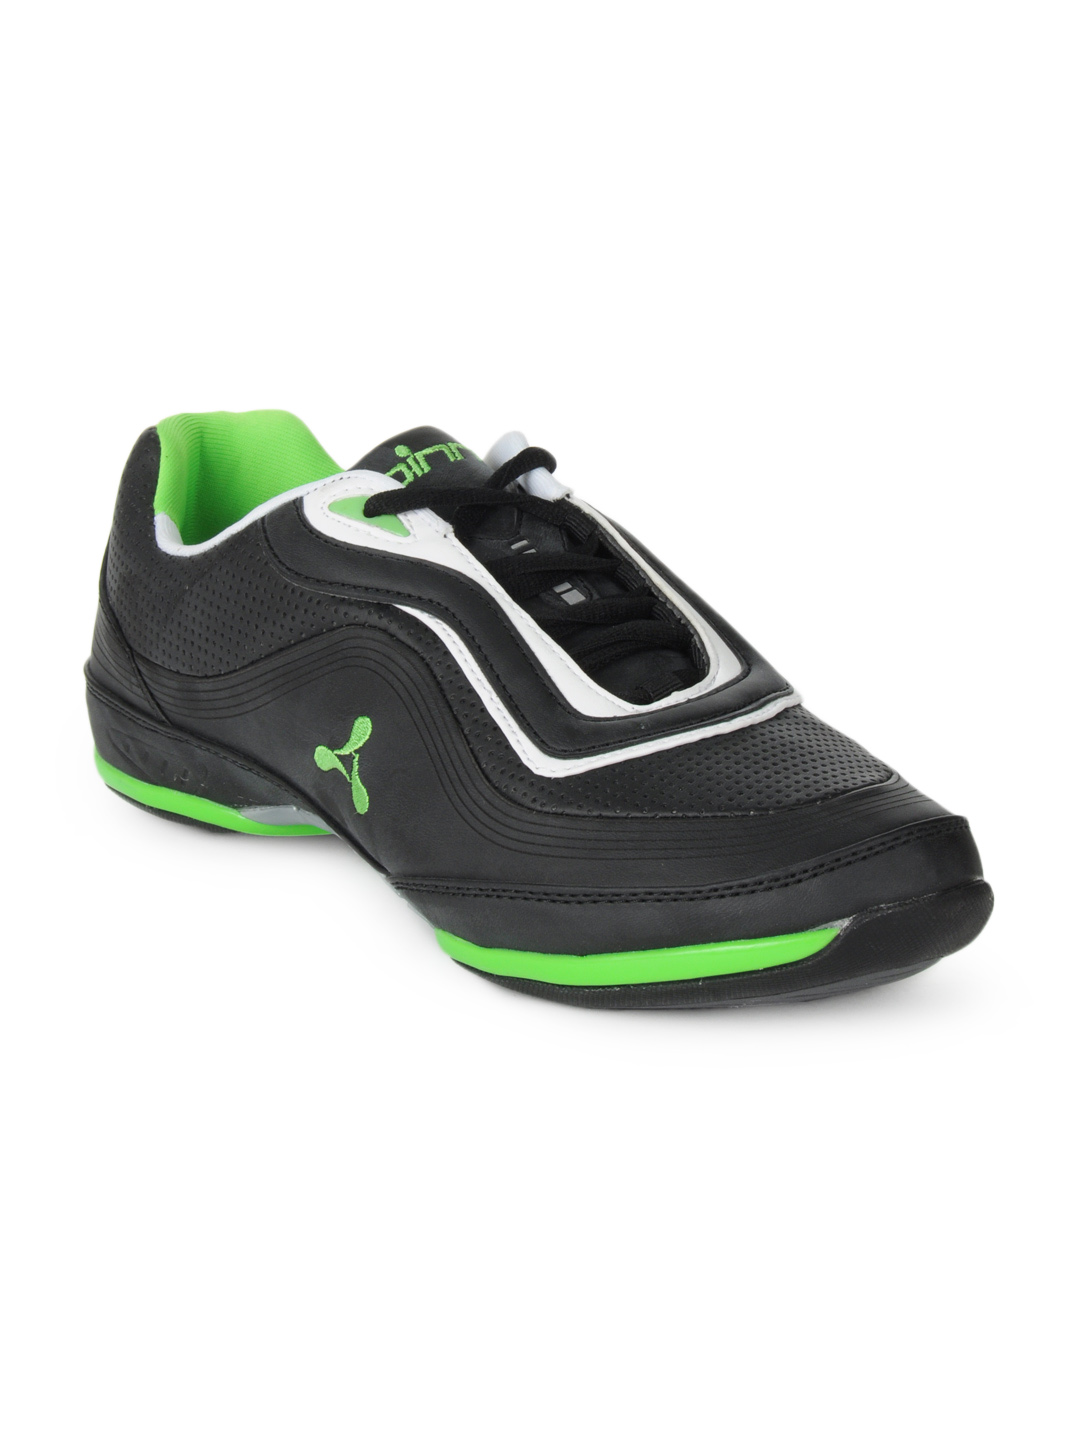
Spinn Men Dozer Black Shoes
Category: Footwear / Shoes / Casual Shoes
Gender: Men
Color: Black
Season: Summer 2012
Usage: Casual